Geography of the Odyssey

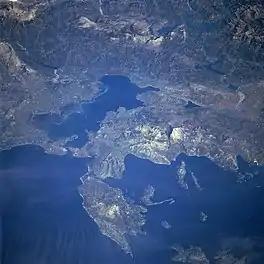
The Ambracian Gulf and the island of Levkas (foreground, centre), around which Severin suggested locations for the Sirens, the Wandering Rocks, Scylla, Charybdis and the island of Helios's cattle

Working on the assumption that the discoveries at the Acheron could challenge the traditional assumptions about the "Odyssey"'s geography, Tim Severin sailed a replica Greek sailing vessel (originally built for his attempt to retrace the steps of Jason and the Argonauts) along the "natural" route from Troy to Ithaca, following the sailing directions that could be teased out of the "Odyssey". Along the way he found locations at the natural turning and dislocation points which, he claimed, agreed with the text much more closely than the usual identifications. However, he also came to the conclusion that the sequence of adventures from Circe onwards derived from a separate itinerary to the sequence that ended with the Laestrygonians and was possibly derived from the stories of the Argonauts. He placed many of the later episodes on the north west Greek coast, near the Acheron. Along the way he found on the map Cape Skilla (at the entrance to the Ambracian Gulf) and other names that implied traditional links with the "Odyssey". Severin agrees with the common opinion that the Lotus Eaters are in North Africa (although he placed them in modern Libya rather than Tunisia) and that Scheria is Corcyra.